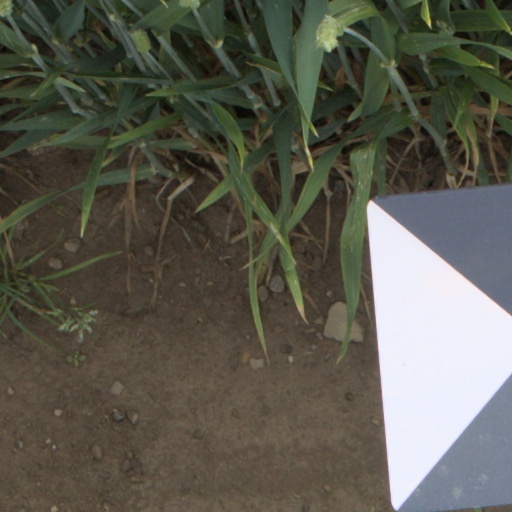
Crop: wheat